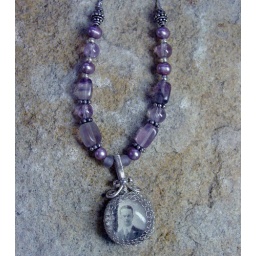
Metres of fine silver wire create a netting capturing a vintage photo under a glass dome. Amethyst beads accompany the pendant.